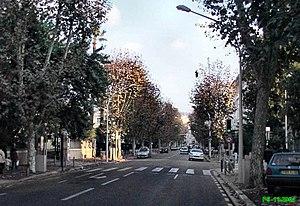
Le quartier Carabacel est un quartier de Nice situé directement au nord de la Vieille-Ville au-delà du Paillon, le torrent fluvial qui passe dans la ville.